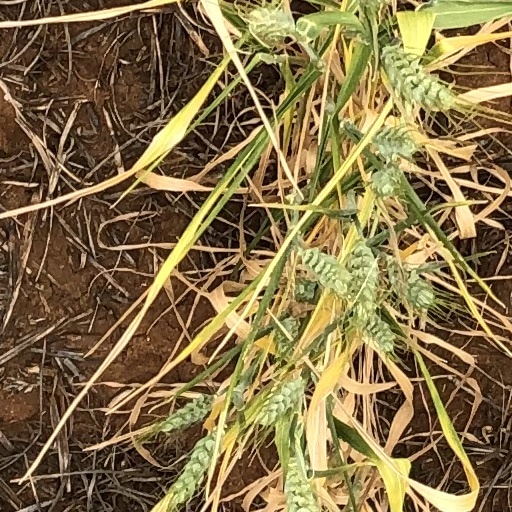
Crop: wheat